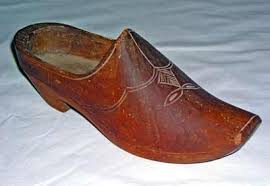
Label: Clog